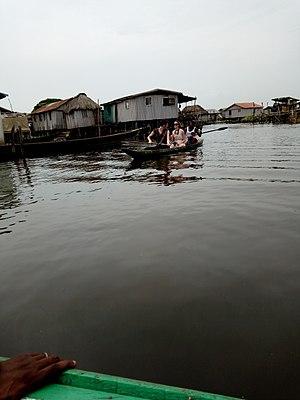
tourisme par pirogue à Ganvié au Bénin This is an image with the theme ""Africa on the Move or Transport"" from: Benin"
La culture du Bénin, pays enclavé d'Afrique de l'Ouest, désigne d'abord les pratiques culturelles observables de ses 11 millions d'habitants.
Le tourisme au Bénin, qui bénéficie d'un important potentiel naturel et culturel, constitue la deuxième source nationale de rentrées de devises et le troisième employeur du pays, après l’agriculture et le commerce, mais a manqué de moyens pour se développer. De nouvelles perspectives se dessinent à partir de 2015, avec le soutien du Groupe de la Banque mondiale et celui du gouvernement, déterminé à faire du tourisme un vecteur de croissance et d’emploi. Le Ministère de la Culture, de l'Artisanat et du Tourisme est son ministère de tutelle.